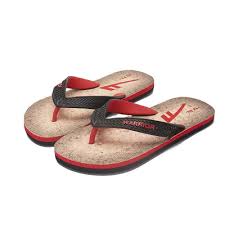
Waste category: shoes